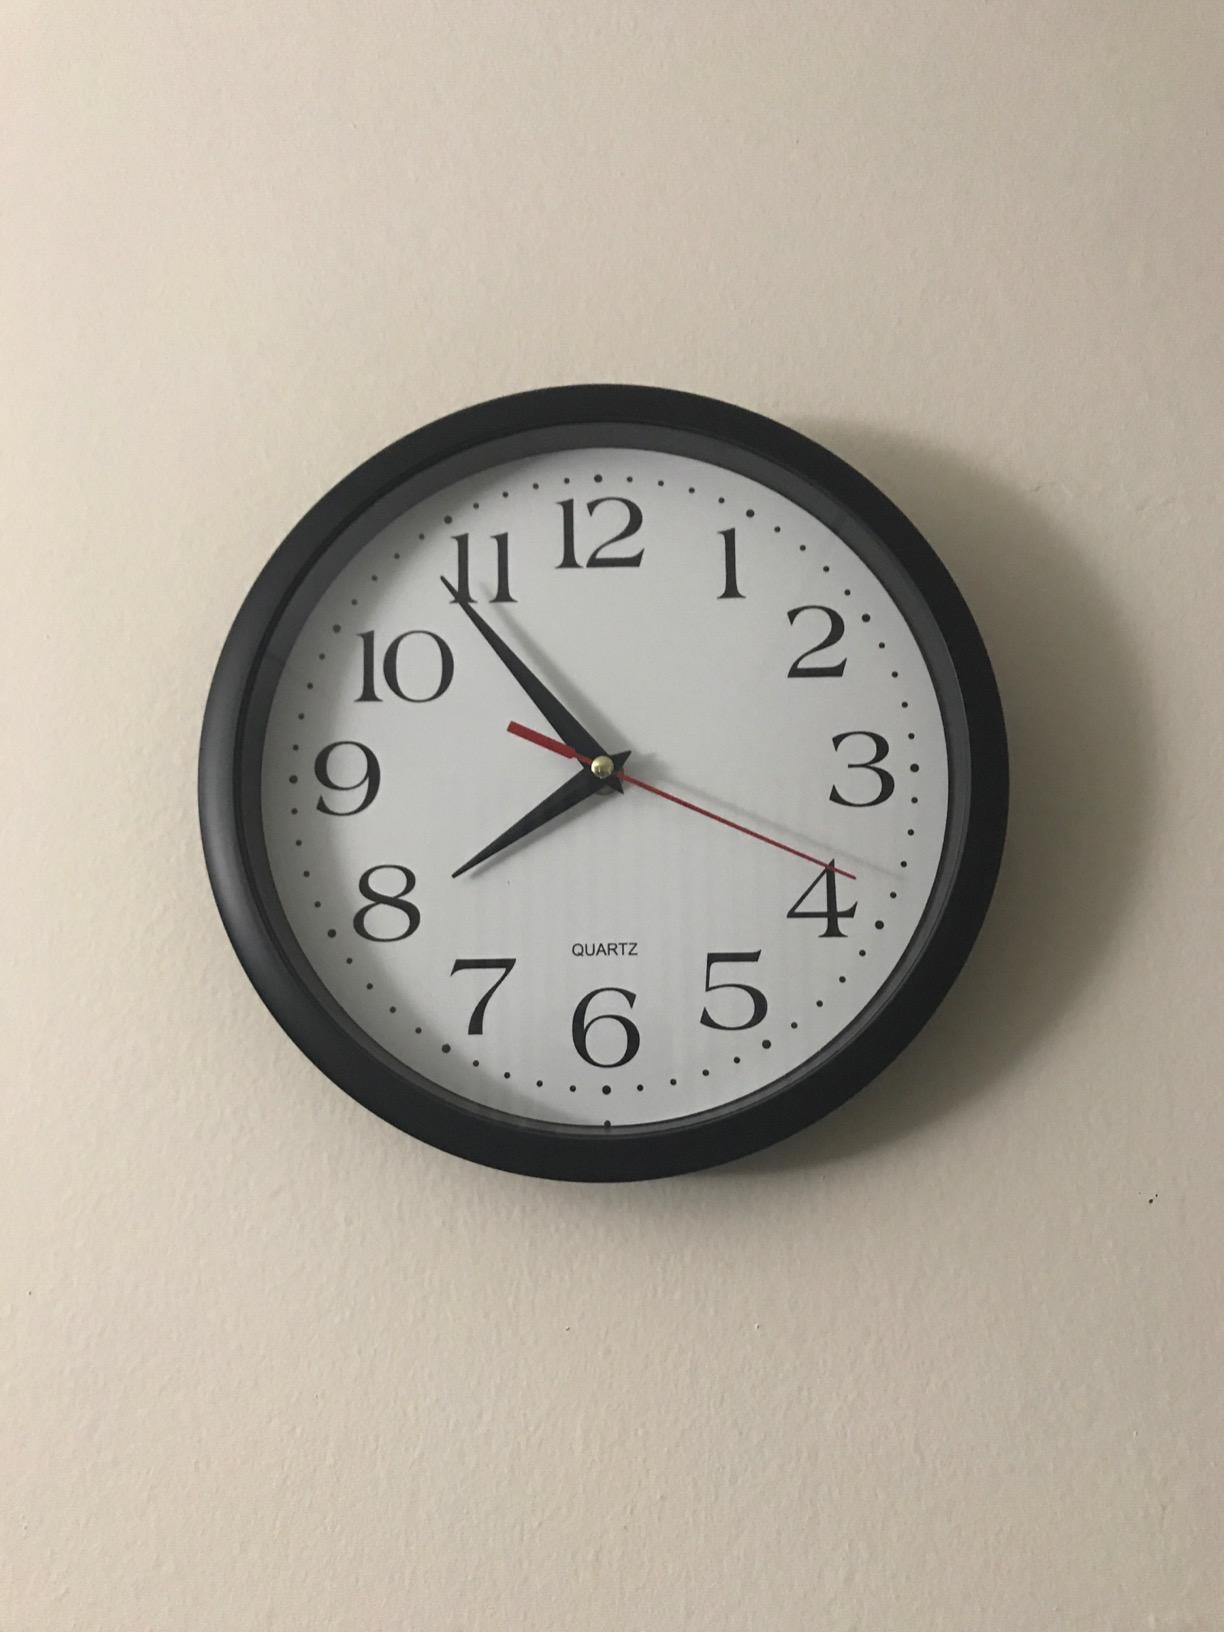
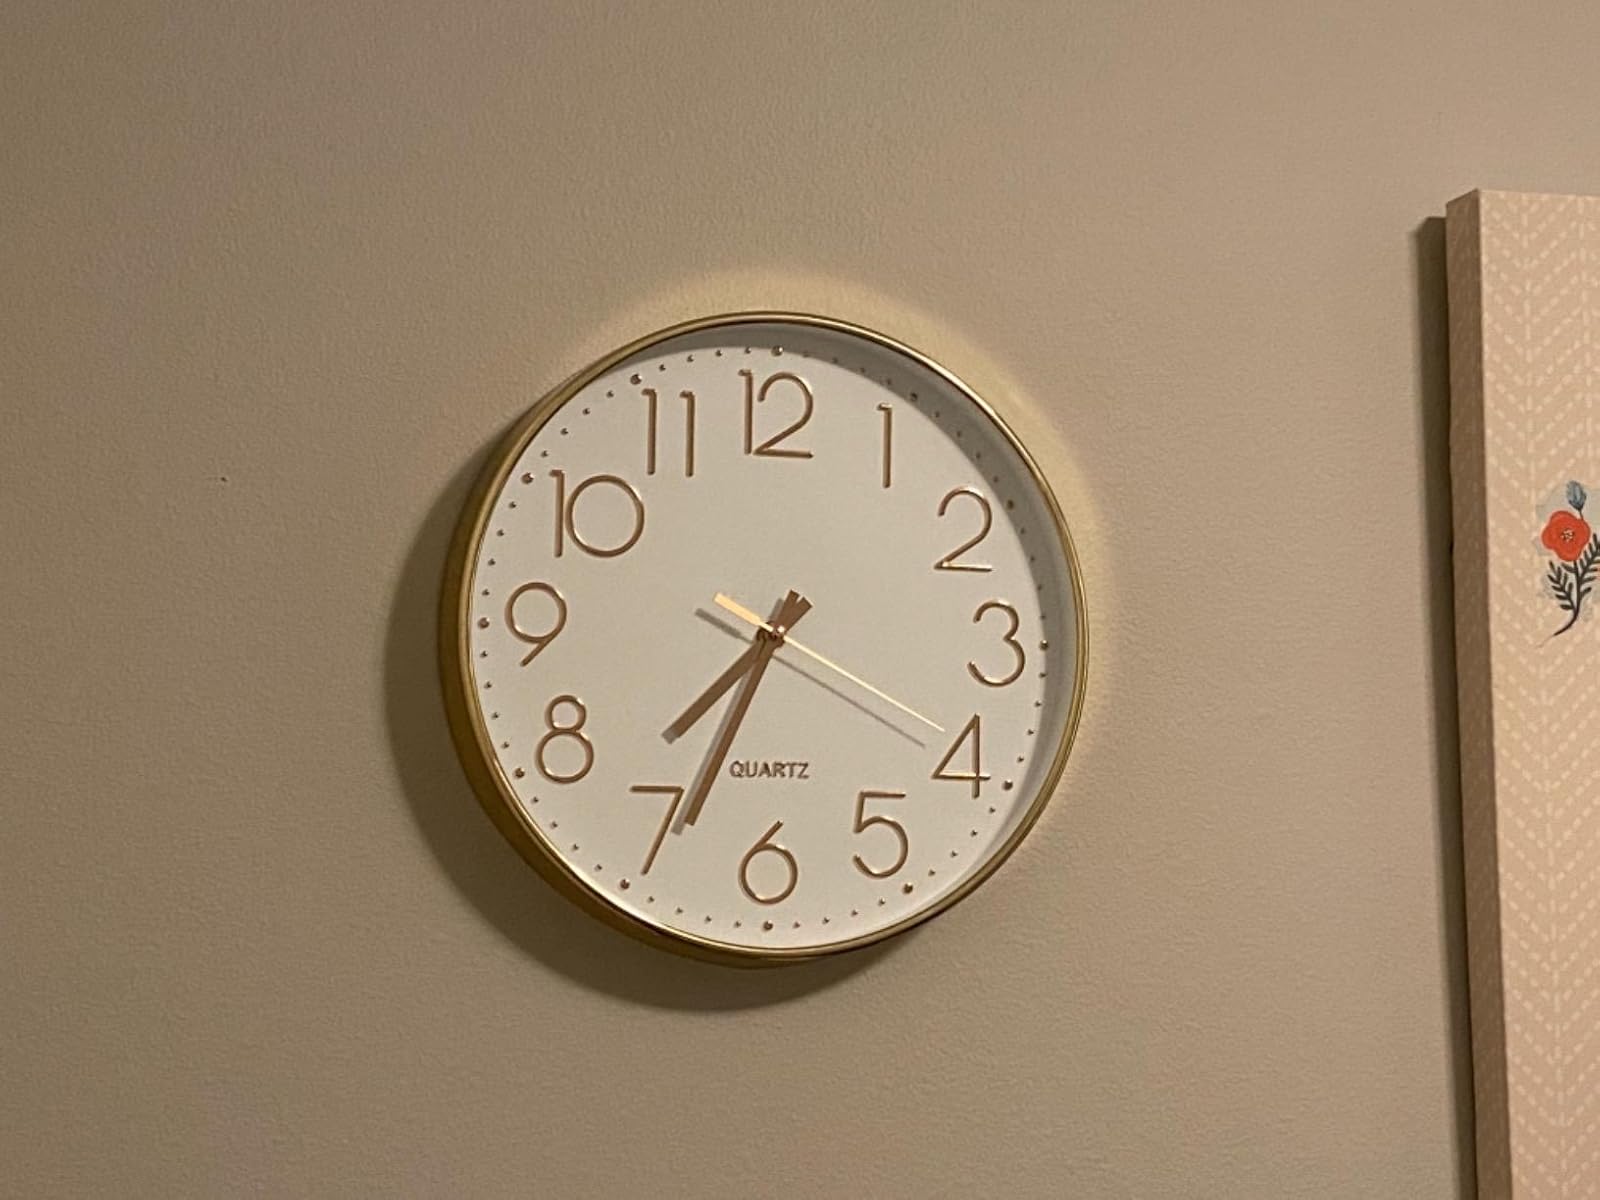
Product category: clock
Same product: no